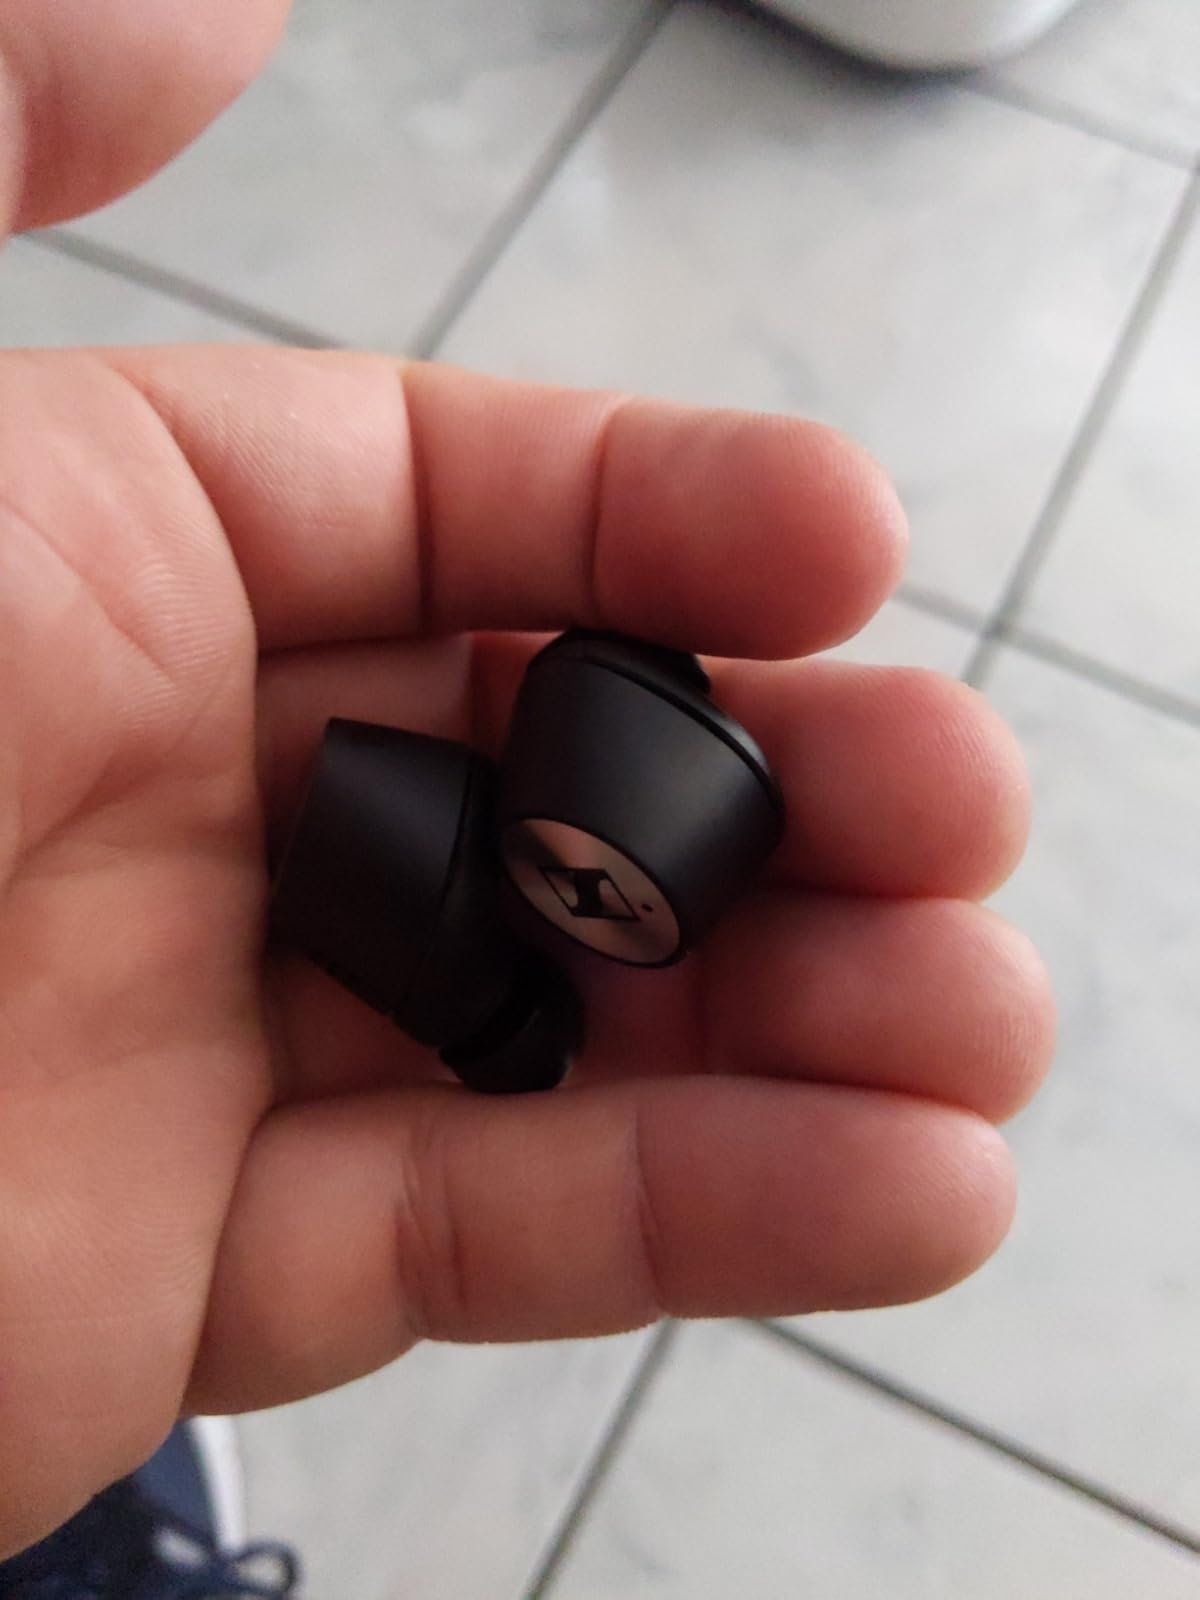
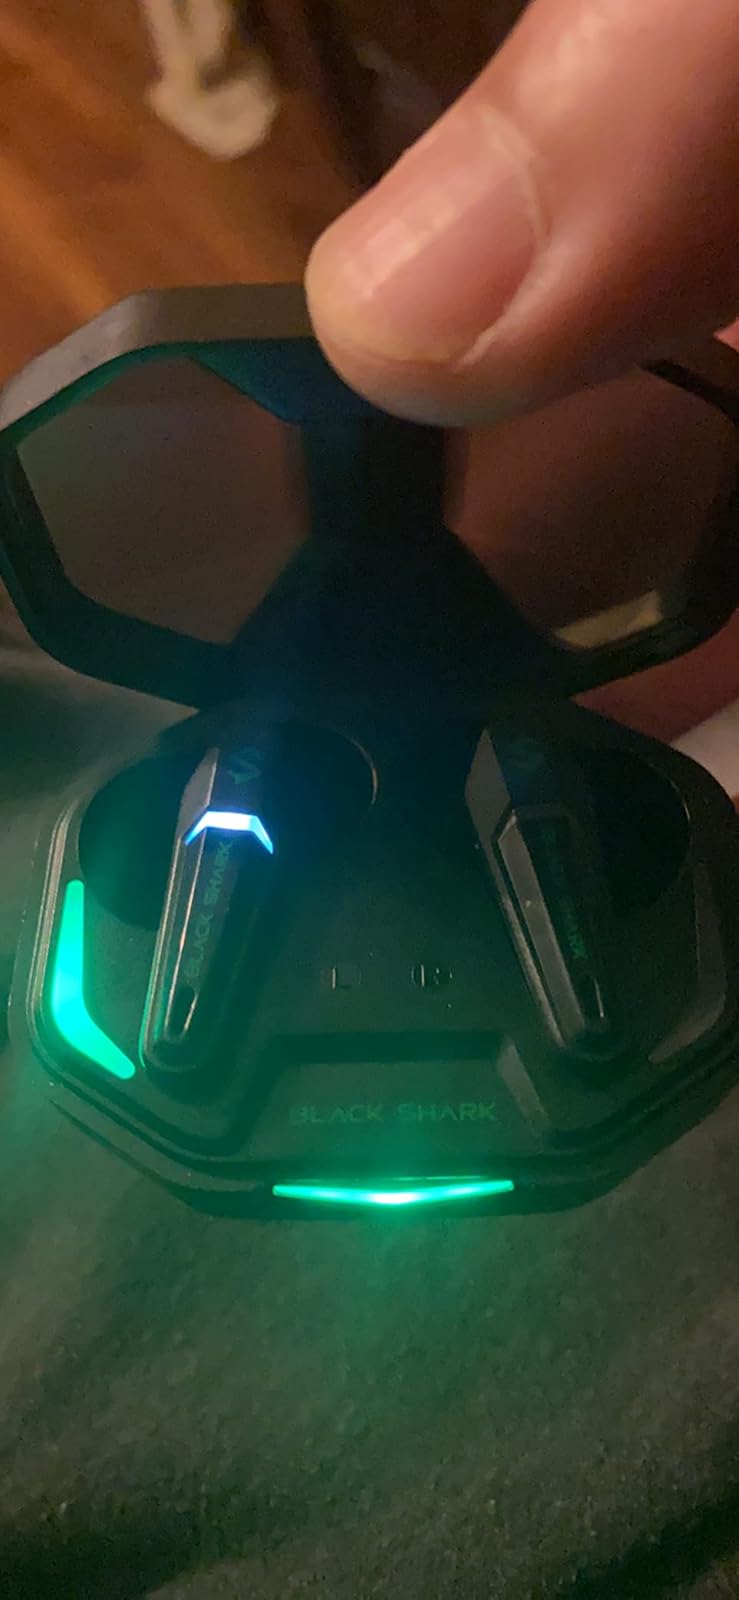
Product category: earbuds
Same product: no